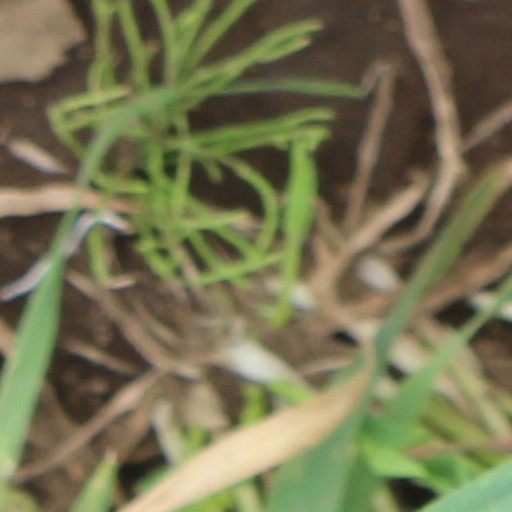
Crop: wheat